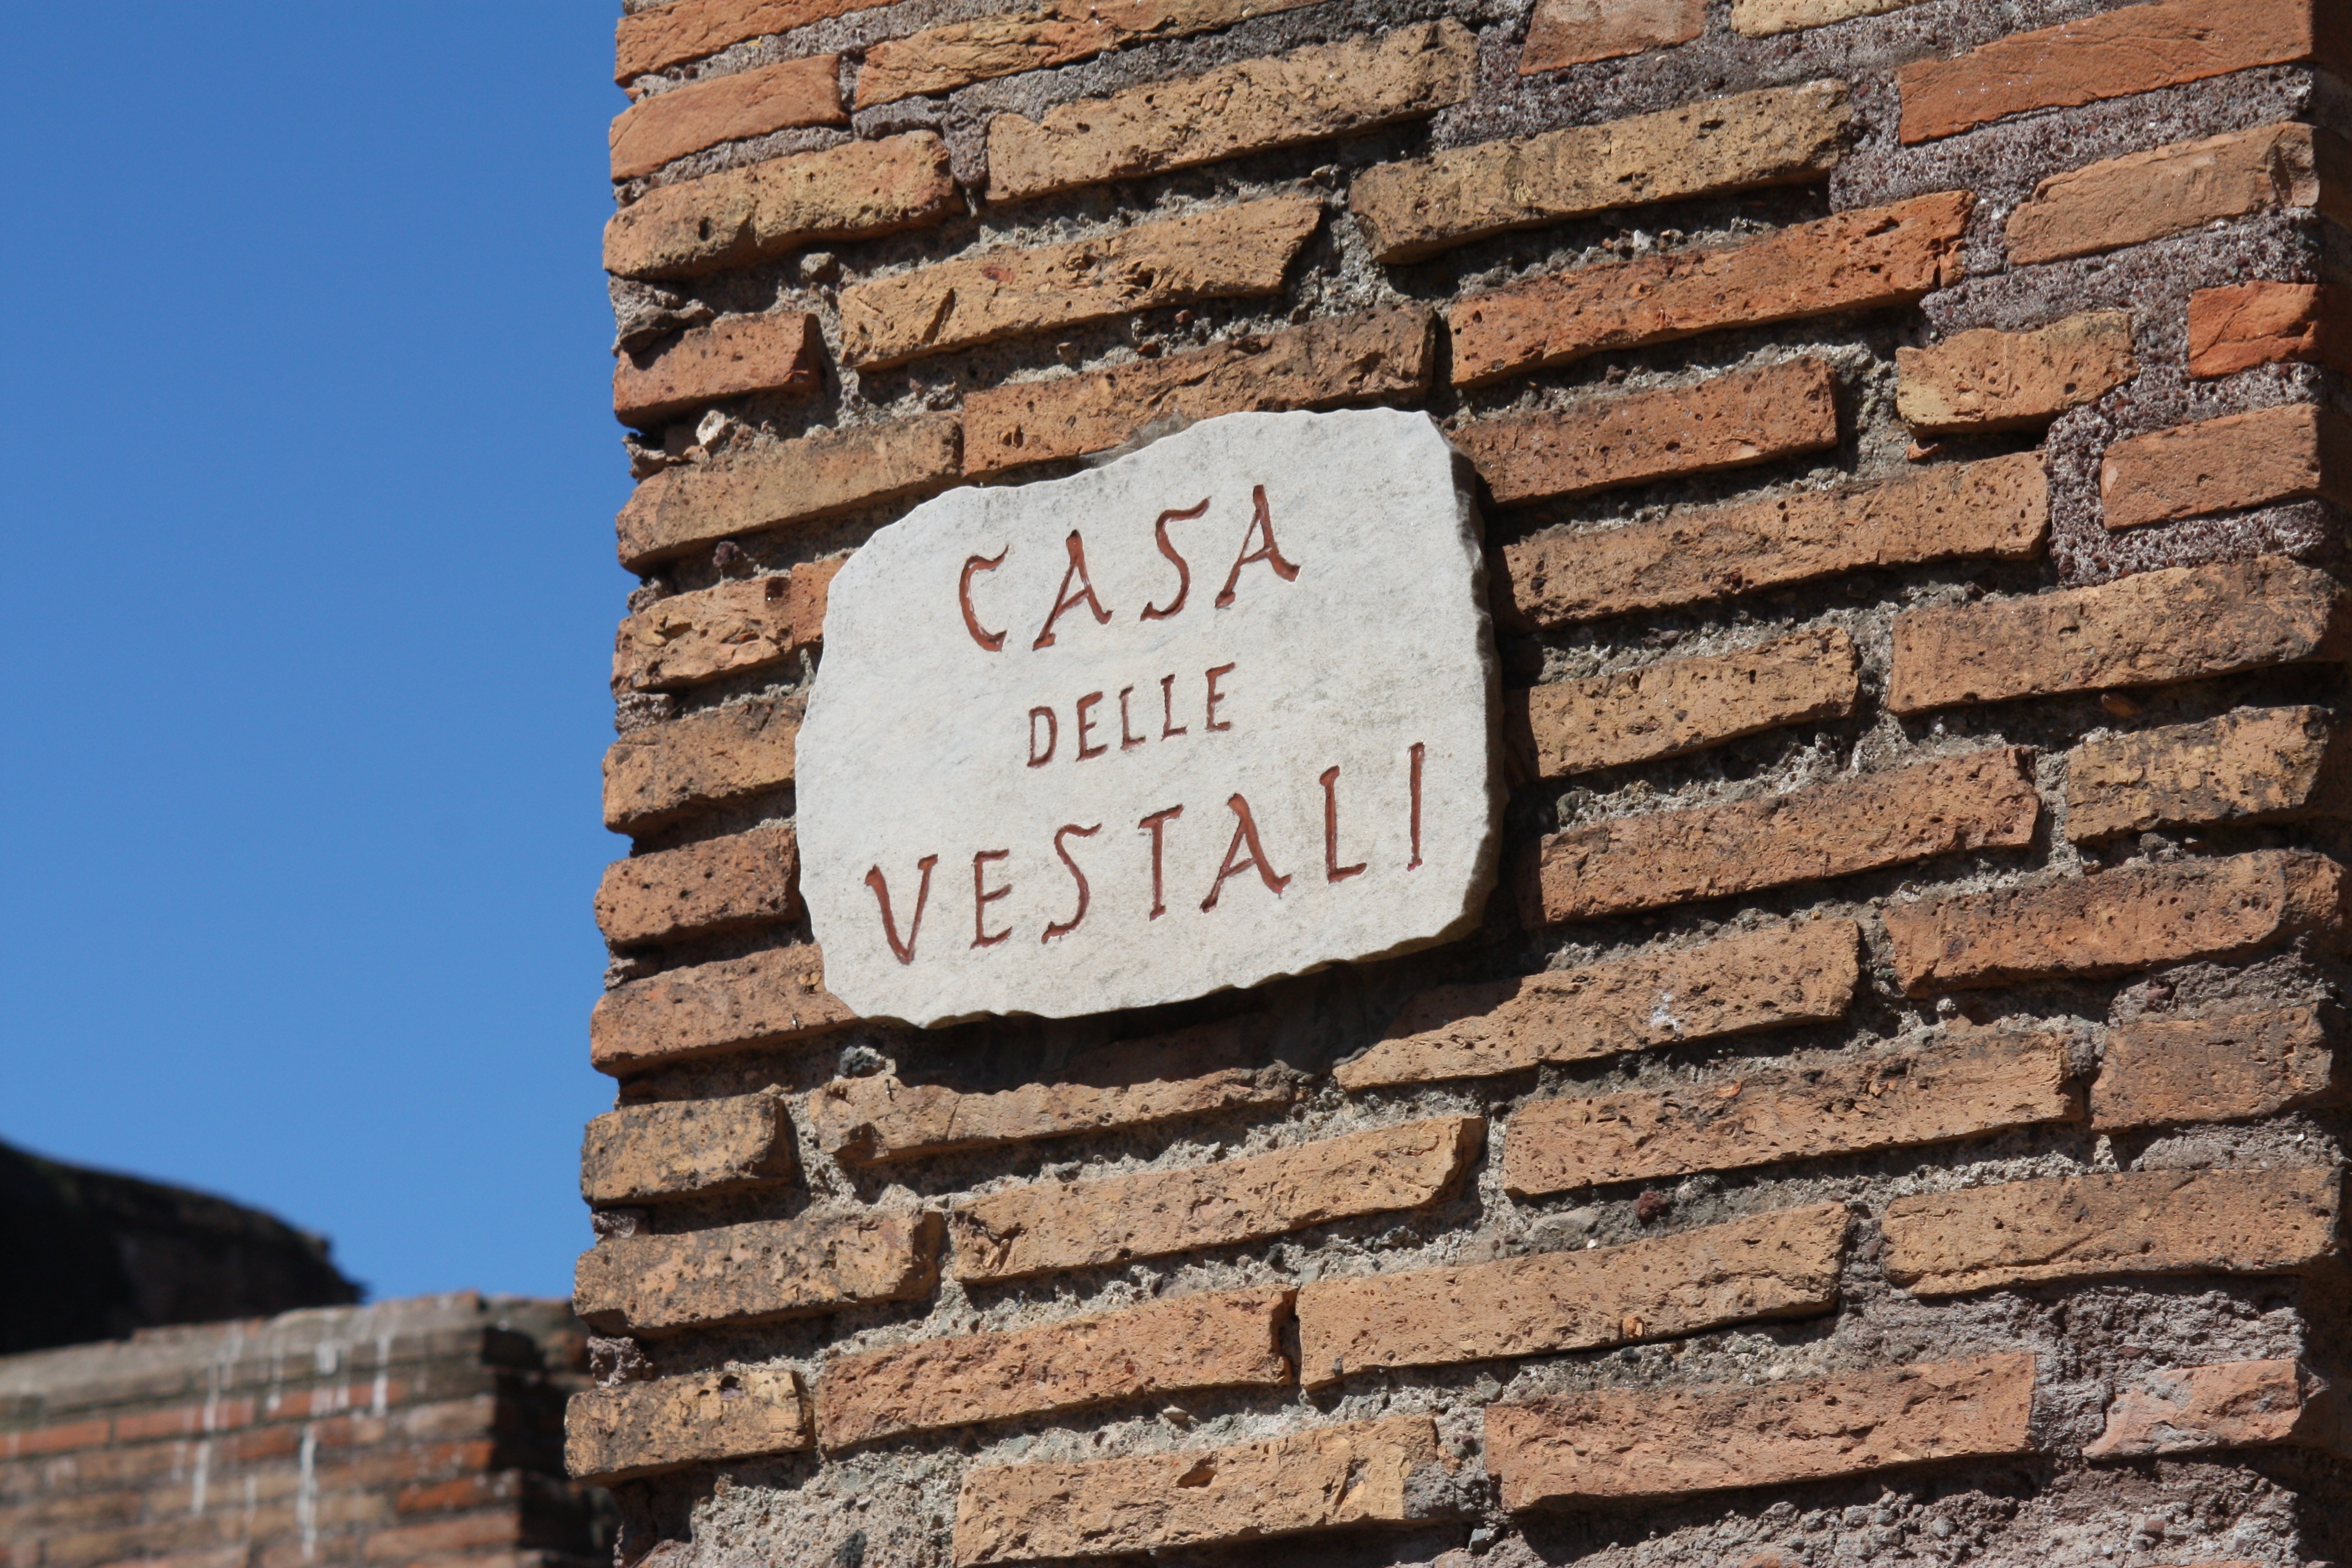
rock, architecture, building, wall, sign, soil, brick, material, rome, bricks, brickwork